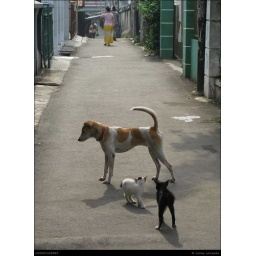
A dog and two cats in the middle of the street.